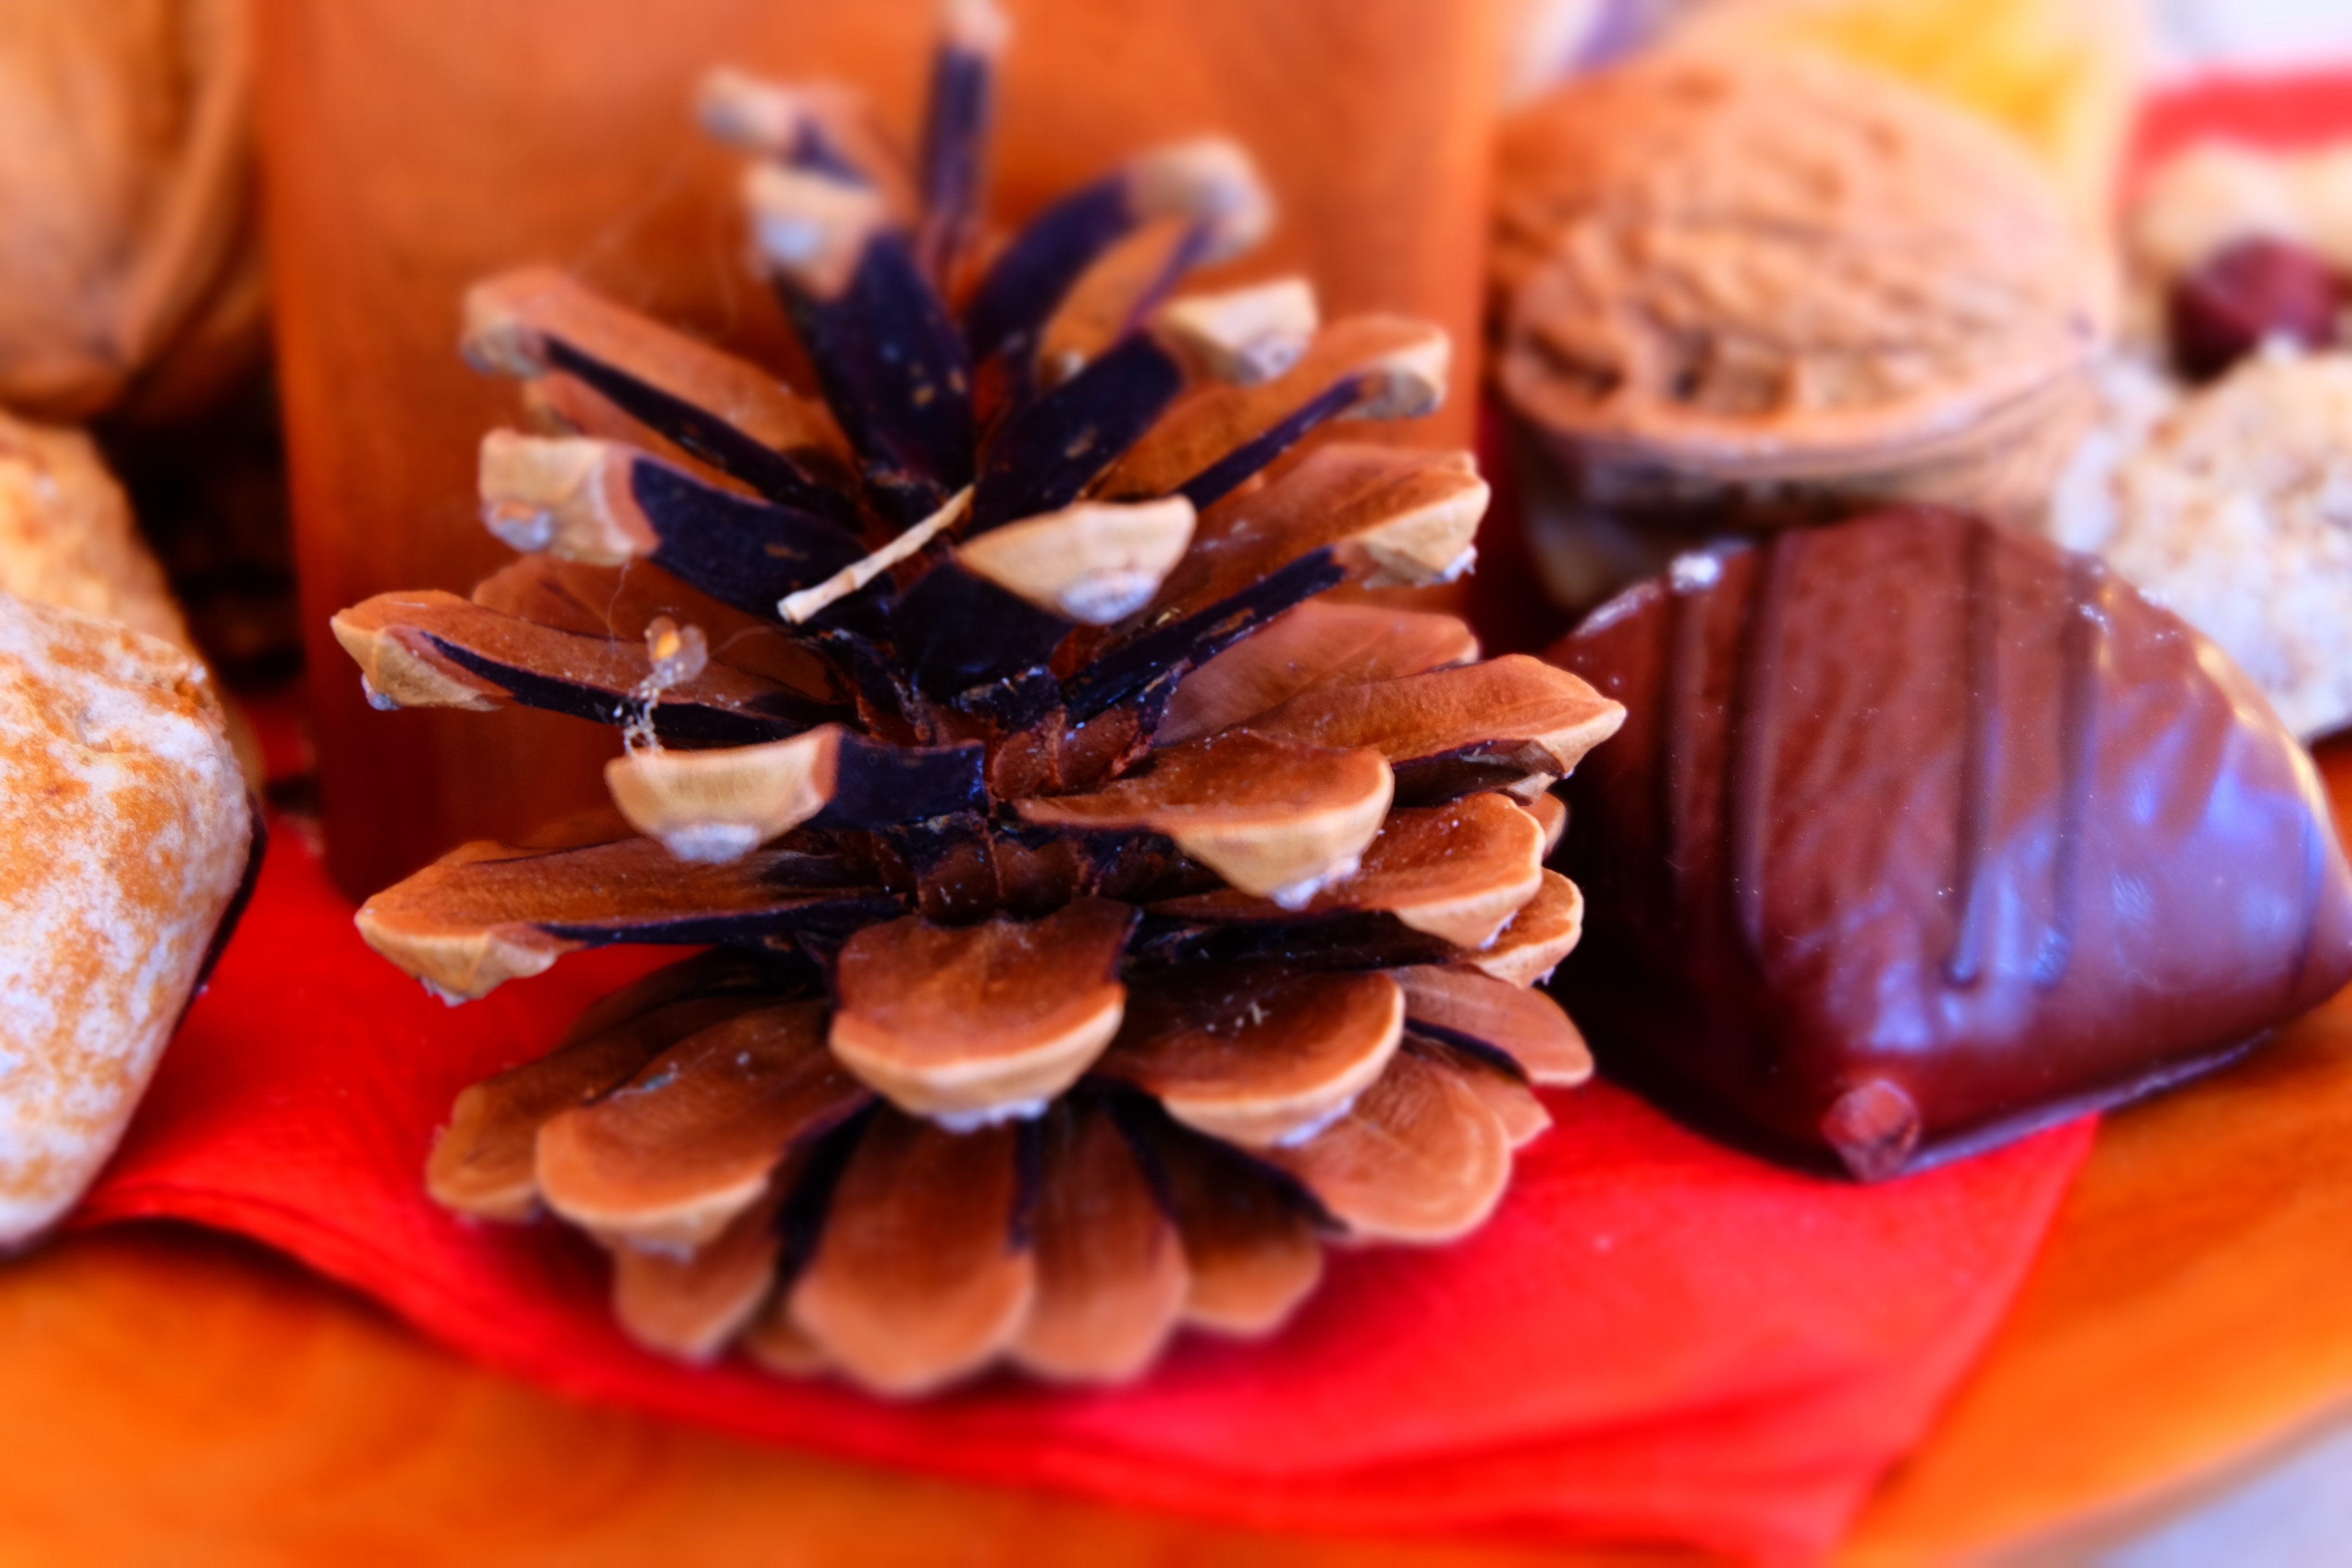
petal, dish, meal, food, produce, breakfast, christmas, dessert, advent, gingerbread, pine cones, flavor